KBJR-TV

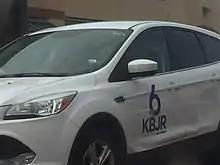
A car operated by KBJR-TV parked in the exterior of the studio.

On February 11, 2014, Quincy Media announced that it would purchase KBJR-TV and its satellite KRII, along with WEEK-TV in Peoria, Illinois, and WBNG-TV in Binghamton, New York, from Granite (the deal at the time also included the outright purchase of WPTA in Fort Wayne, Indiana, from the Malara Broadcast Group). The license for Malara-owned KDLH was originally planned to be sold to SagamoreHill Broadcasting, with KBJR continuing to operate KDLH through a shared services agreement; that November, SagamoreHill was dropped from the deal, and KDLH would remain with Malara, though Quincy and KBJR would continue to provide services.